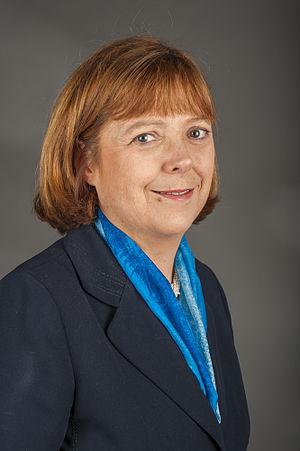
Liste des députés européens irlandais au Parlement européen pour la législature 2009-2014, élus lors des élections européennes de 2009 en Irlande:
Emer Costello est une femme politique irlandaise, membre du Parti travailliste.